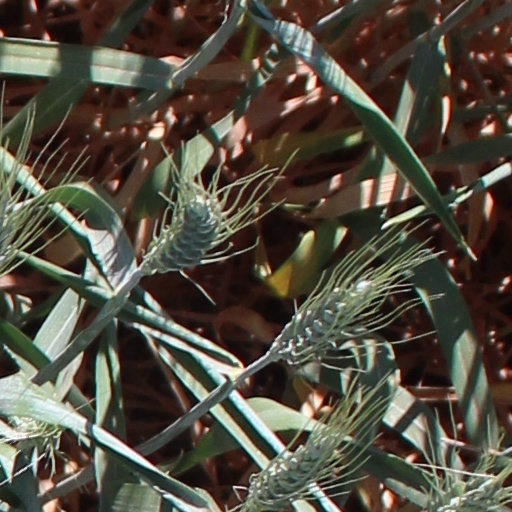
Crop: wheat